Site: brandenburg
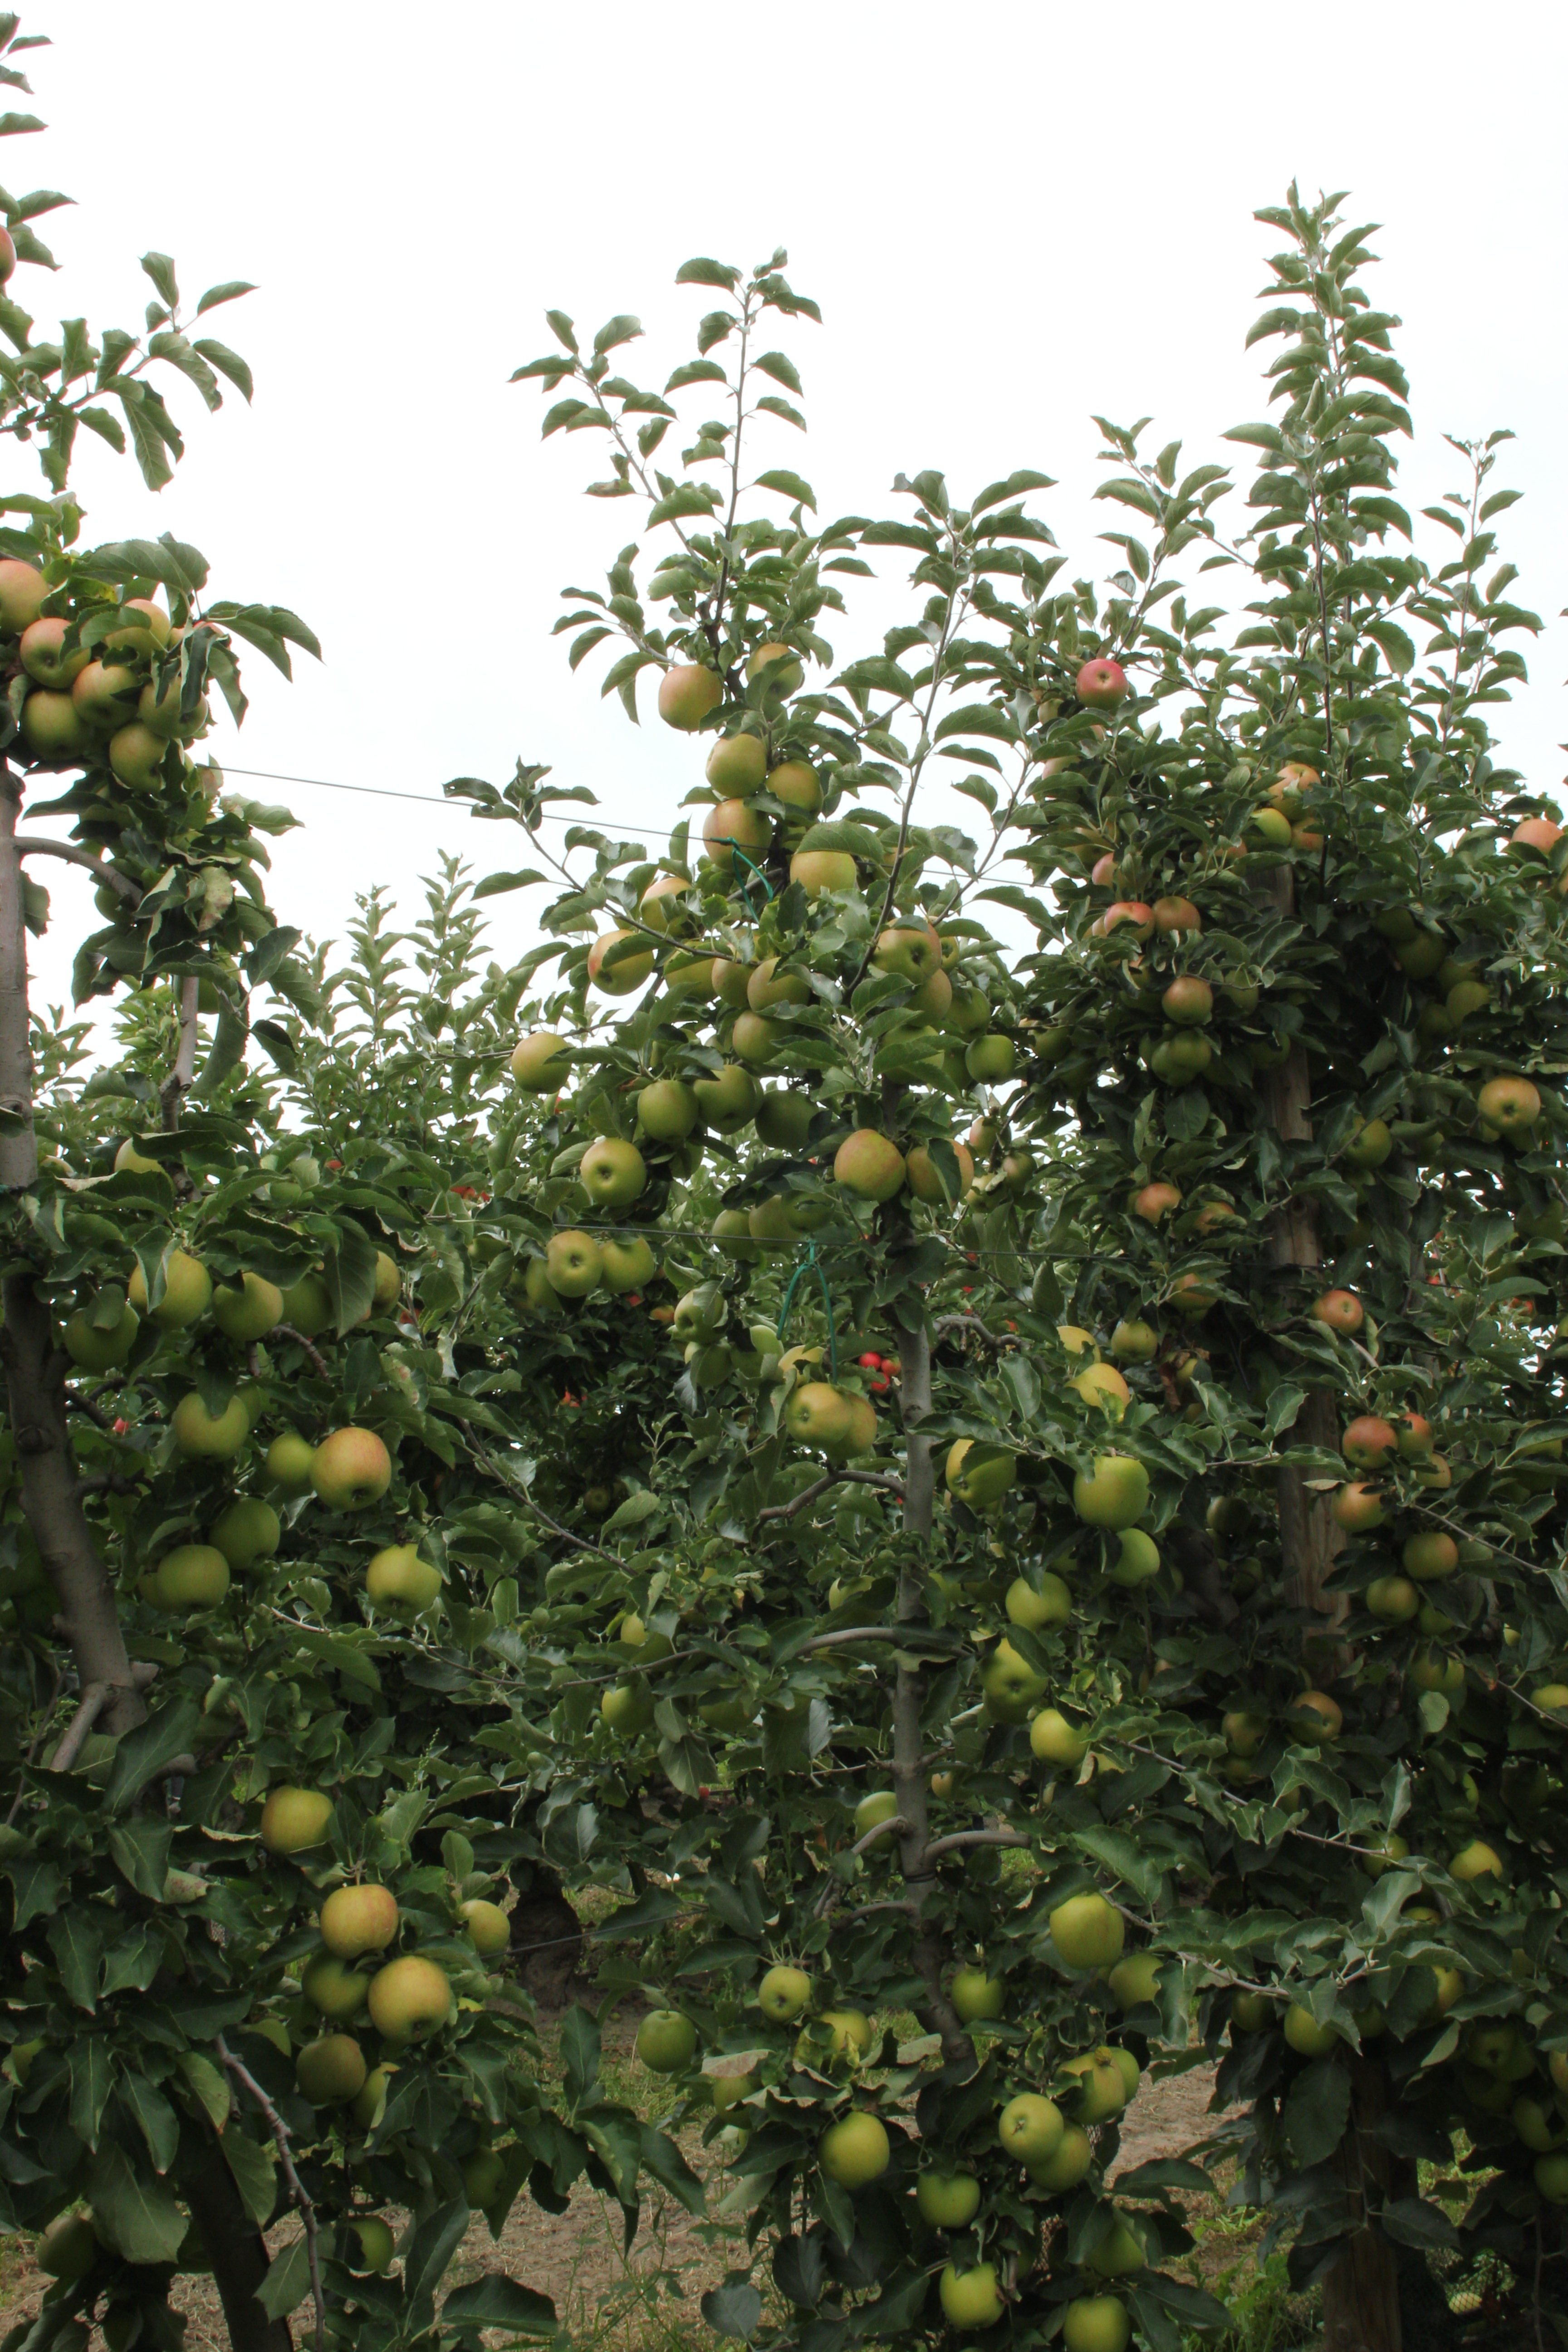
Growth stage (BBCH 87): Maturity of fruit and seed